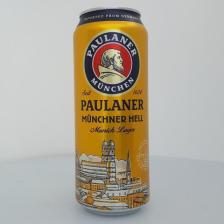
Label: cans